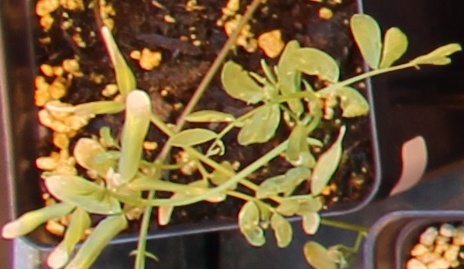
Label: Lentil